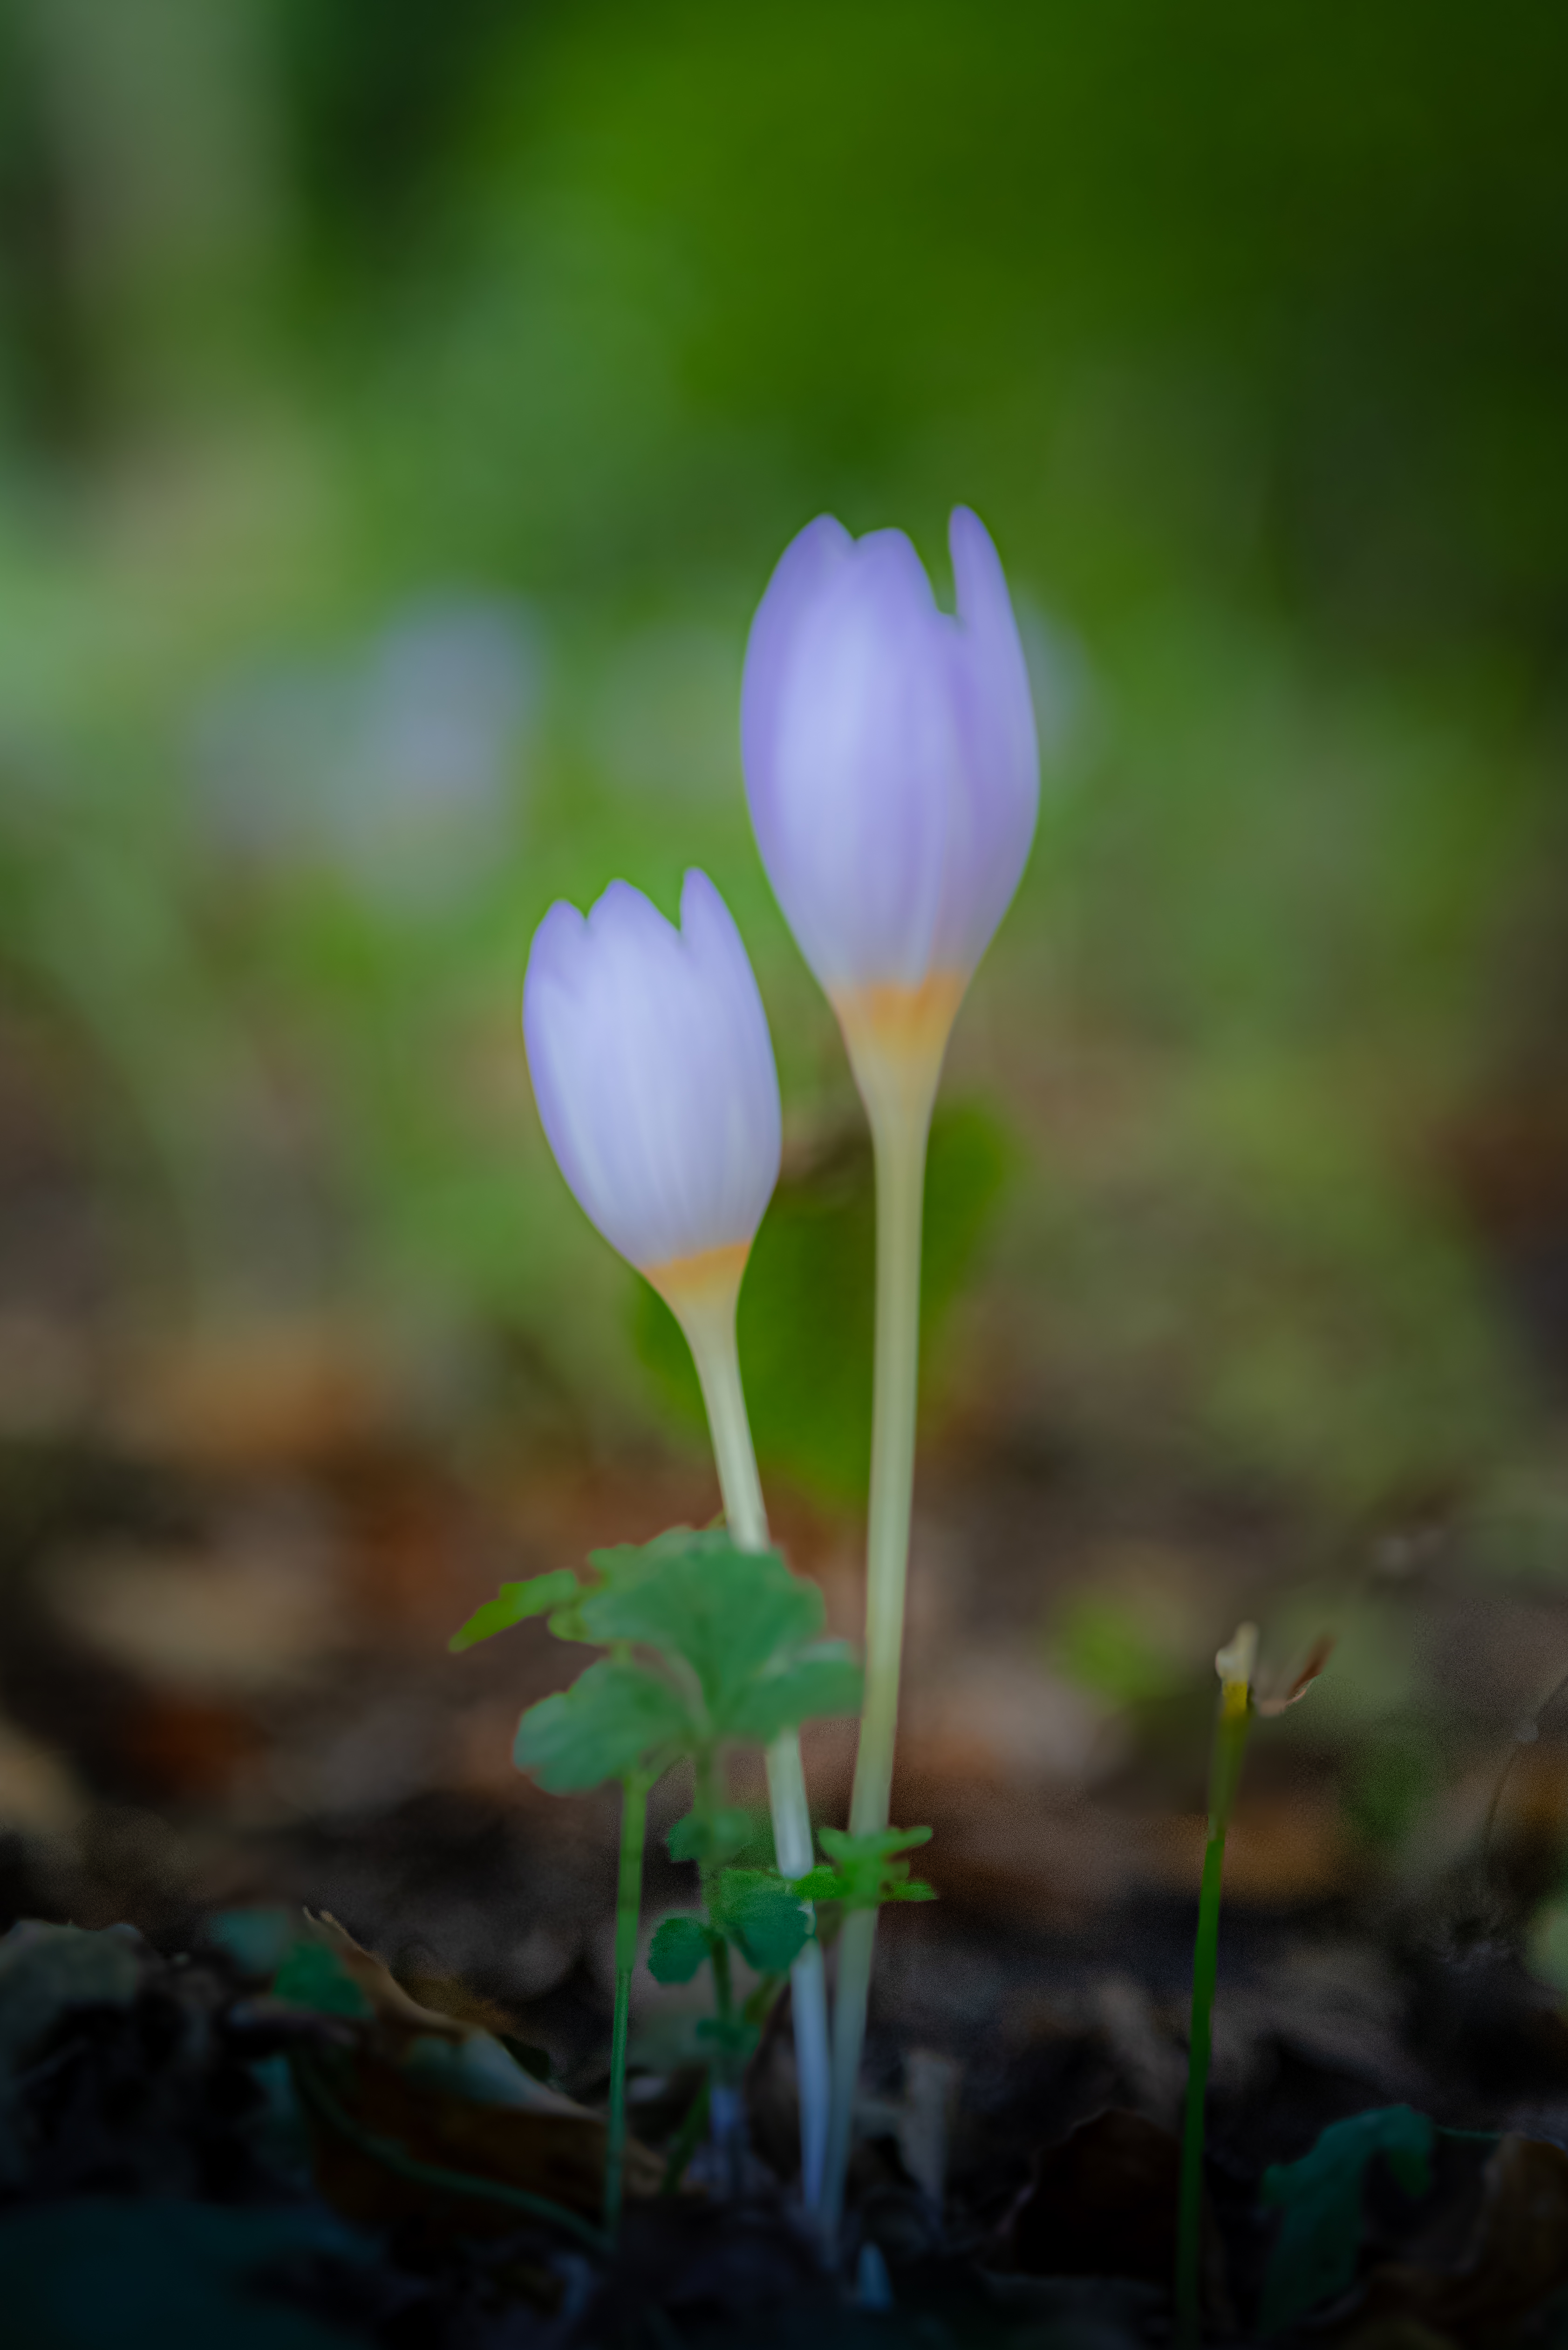
landschap, landscape, flower, soft, delicate, pink, plant, petal, terrestrial plant, herbaceous plant, grass, Pedicel, flowering plant, annual plant, natural landscape, macro photography, Forb, bud, plant stem, lily family, alismatales, arum family, perennial plant, crocus, wildflower, wood sorrel family